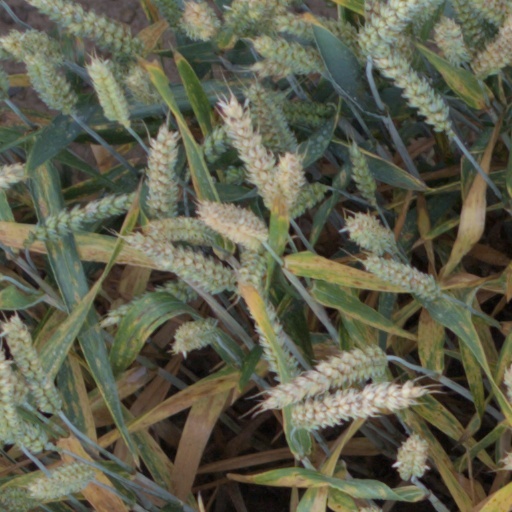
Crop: wheat